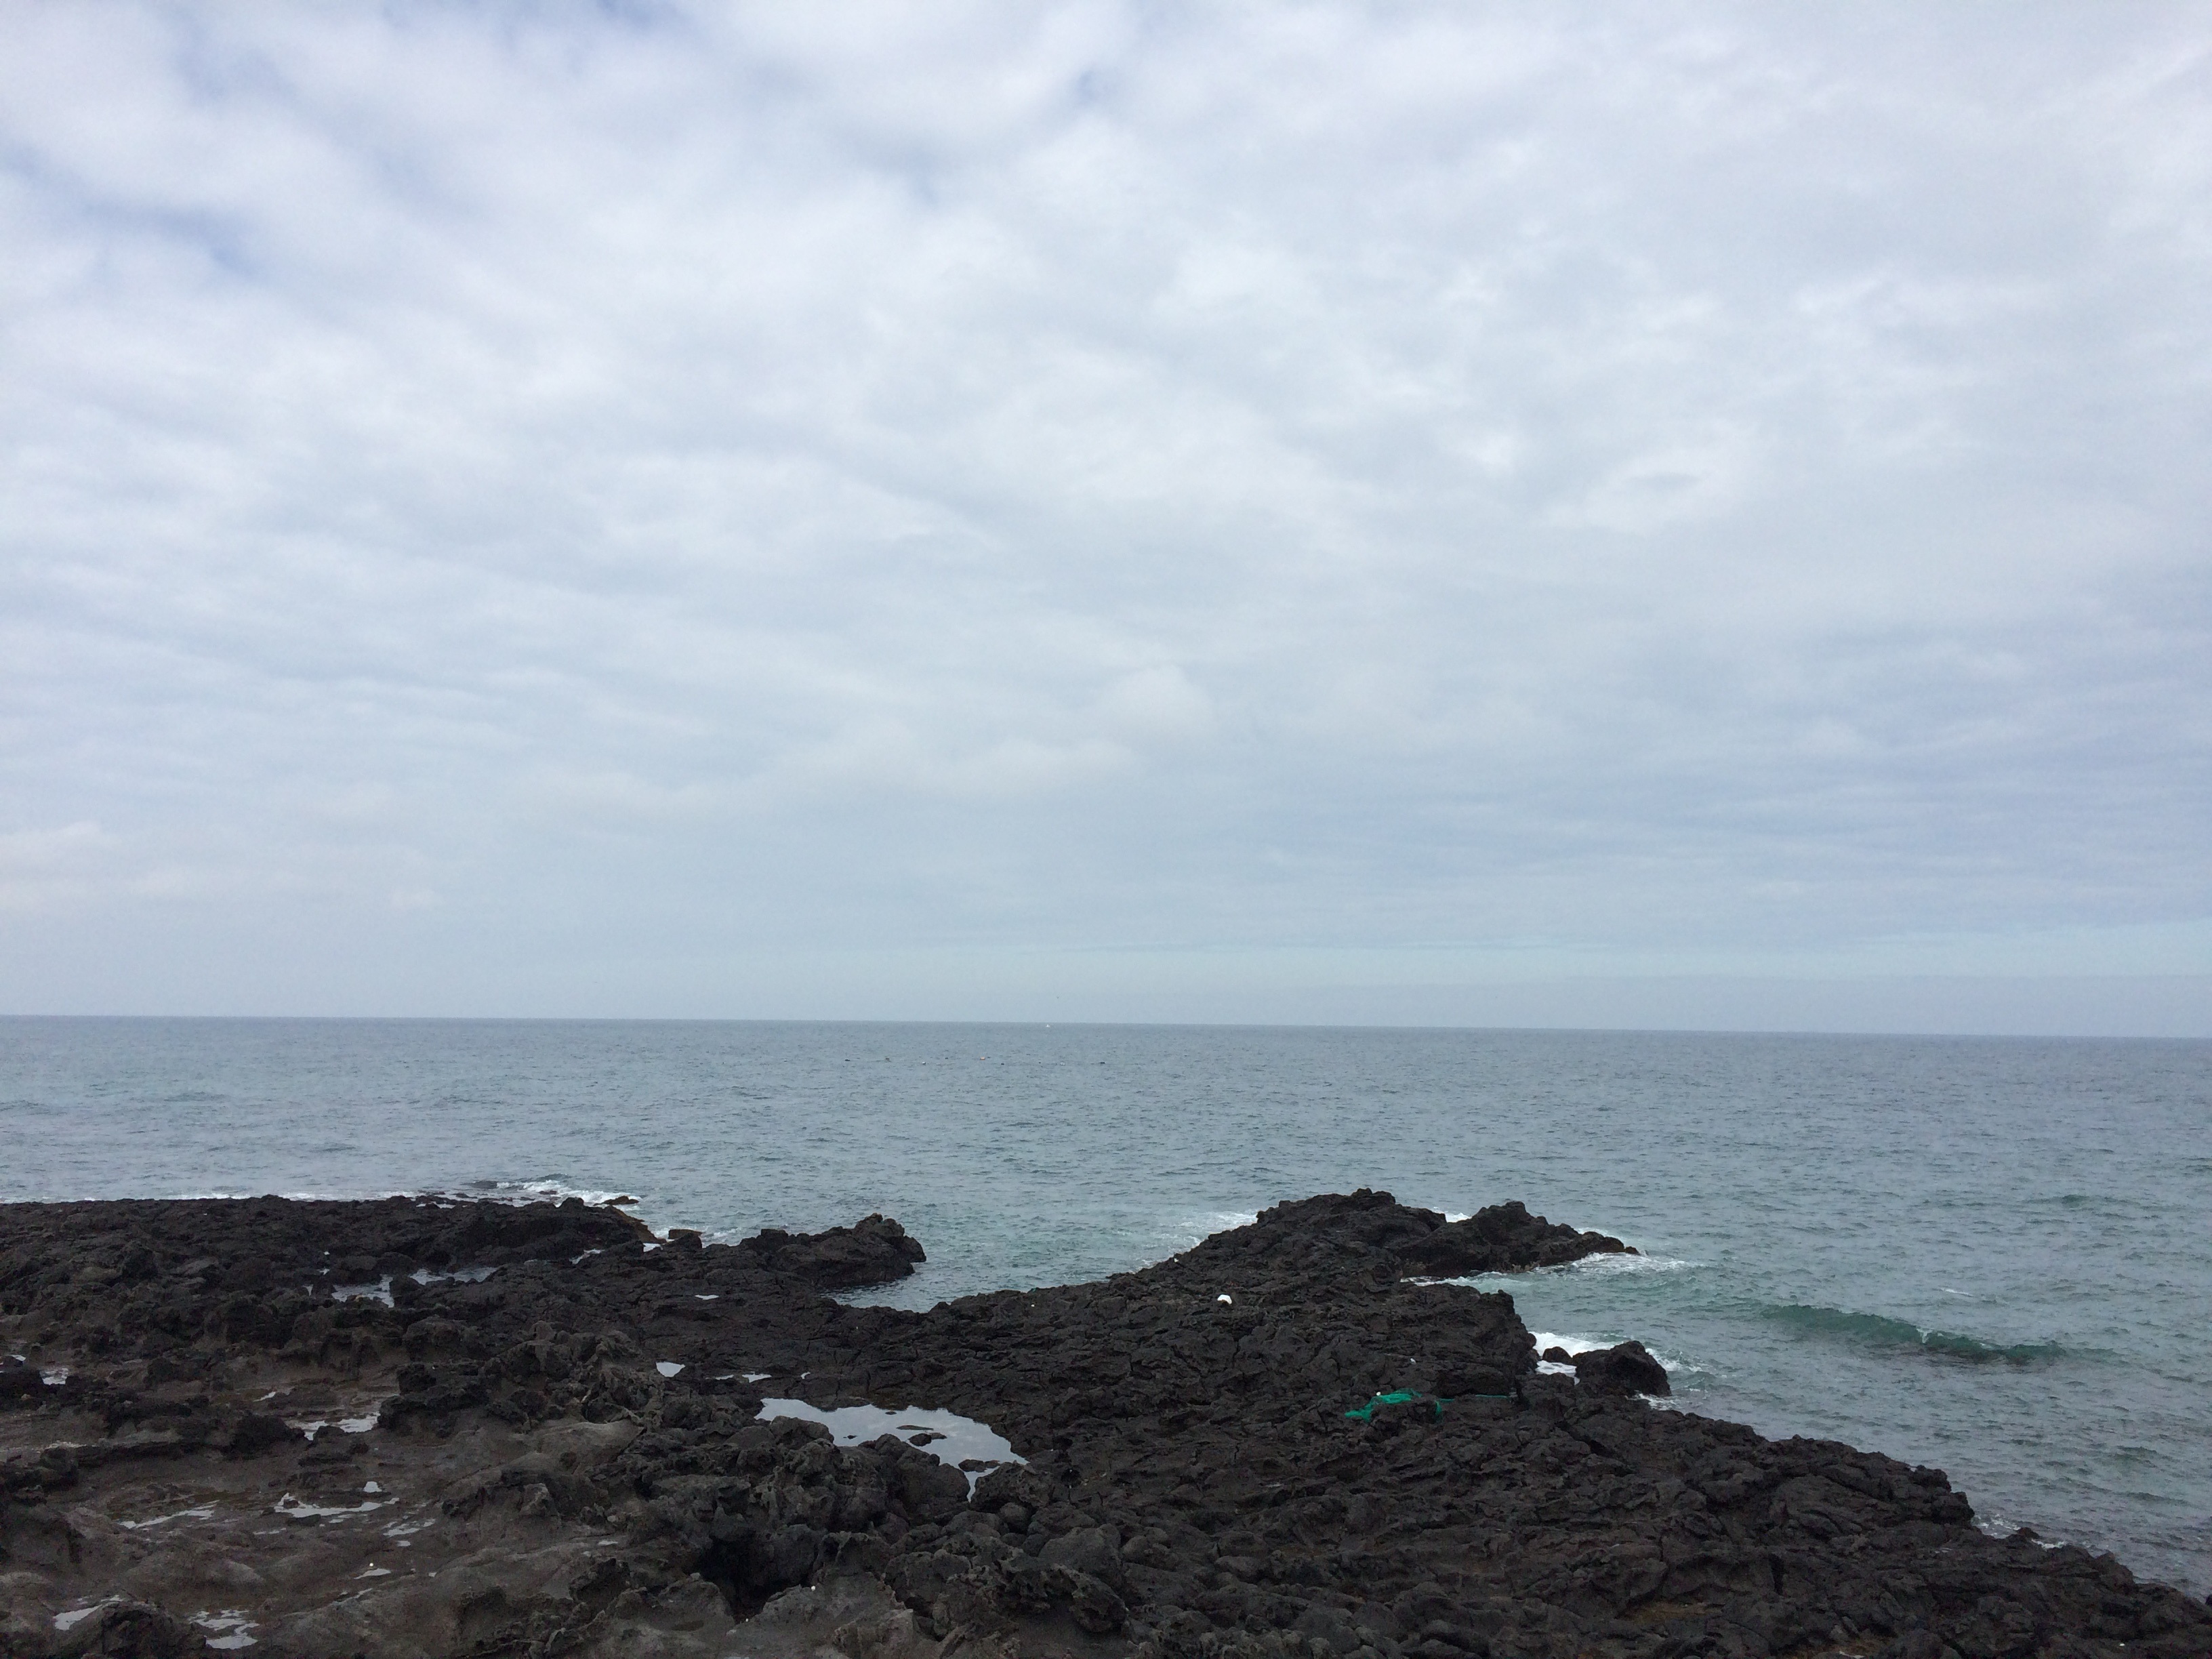
beach, landscape, sea, coast, rock, ocean, horizon, cloud, sky, shore, wave, stone, cliff, bay, island, rocky, terrain, body of water, waves, cape, jeju, jeju island, udo, jeju island sea photo, wind wave